Krustkalni Nature Reserve

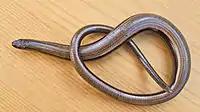
The slow worm, which is rare in the reserve, despite looking like a snake is actually a legless lizard.

Of the five species of reptiles, Krustkalni has the largest population of viviparous lizard ("Zootoca vivipara"), as well as many common European vipers ("Vipera berus"). The sand lizards ("Lacerta agilis") prefer the dry edges of pine forests, while the grass snakes ("Natrix natrix") tend to like water bodies. Only the slow worm ("Anguis fragilis") is a rare reptile of the observed species.